History of Catalonia

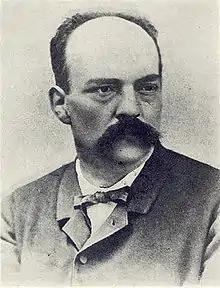
Valentí Almirall

The reign of Ferdinand VII (reigned 1808–33) saw several Catalan uprisings and after his death, the conflict over the succession between the absolutist "Carlist" partisans of Infante Carlos and the liberal partisans of Isabella II led to the First Carlist War, which lasted until 1840 and was especially virulent in the Catalan territory. Catalonia was divided. The most industrialized areas support liberalism and the Catalan bourgeoisie tries to contribute to the construction of the new liberal state. As with the Basques, many Catalans fought on the Carlist side, not necessarily because they supported absolute monarchy, but because some of them hoped that restoration of the Old Regime would mean restoration of their "fueros" and recovery of regional autonomy.